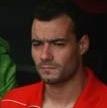
Age: 34